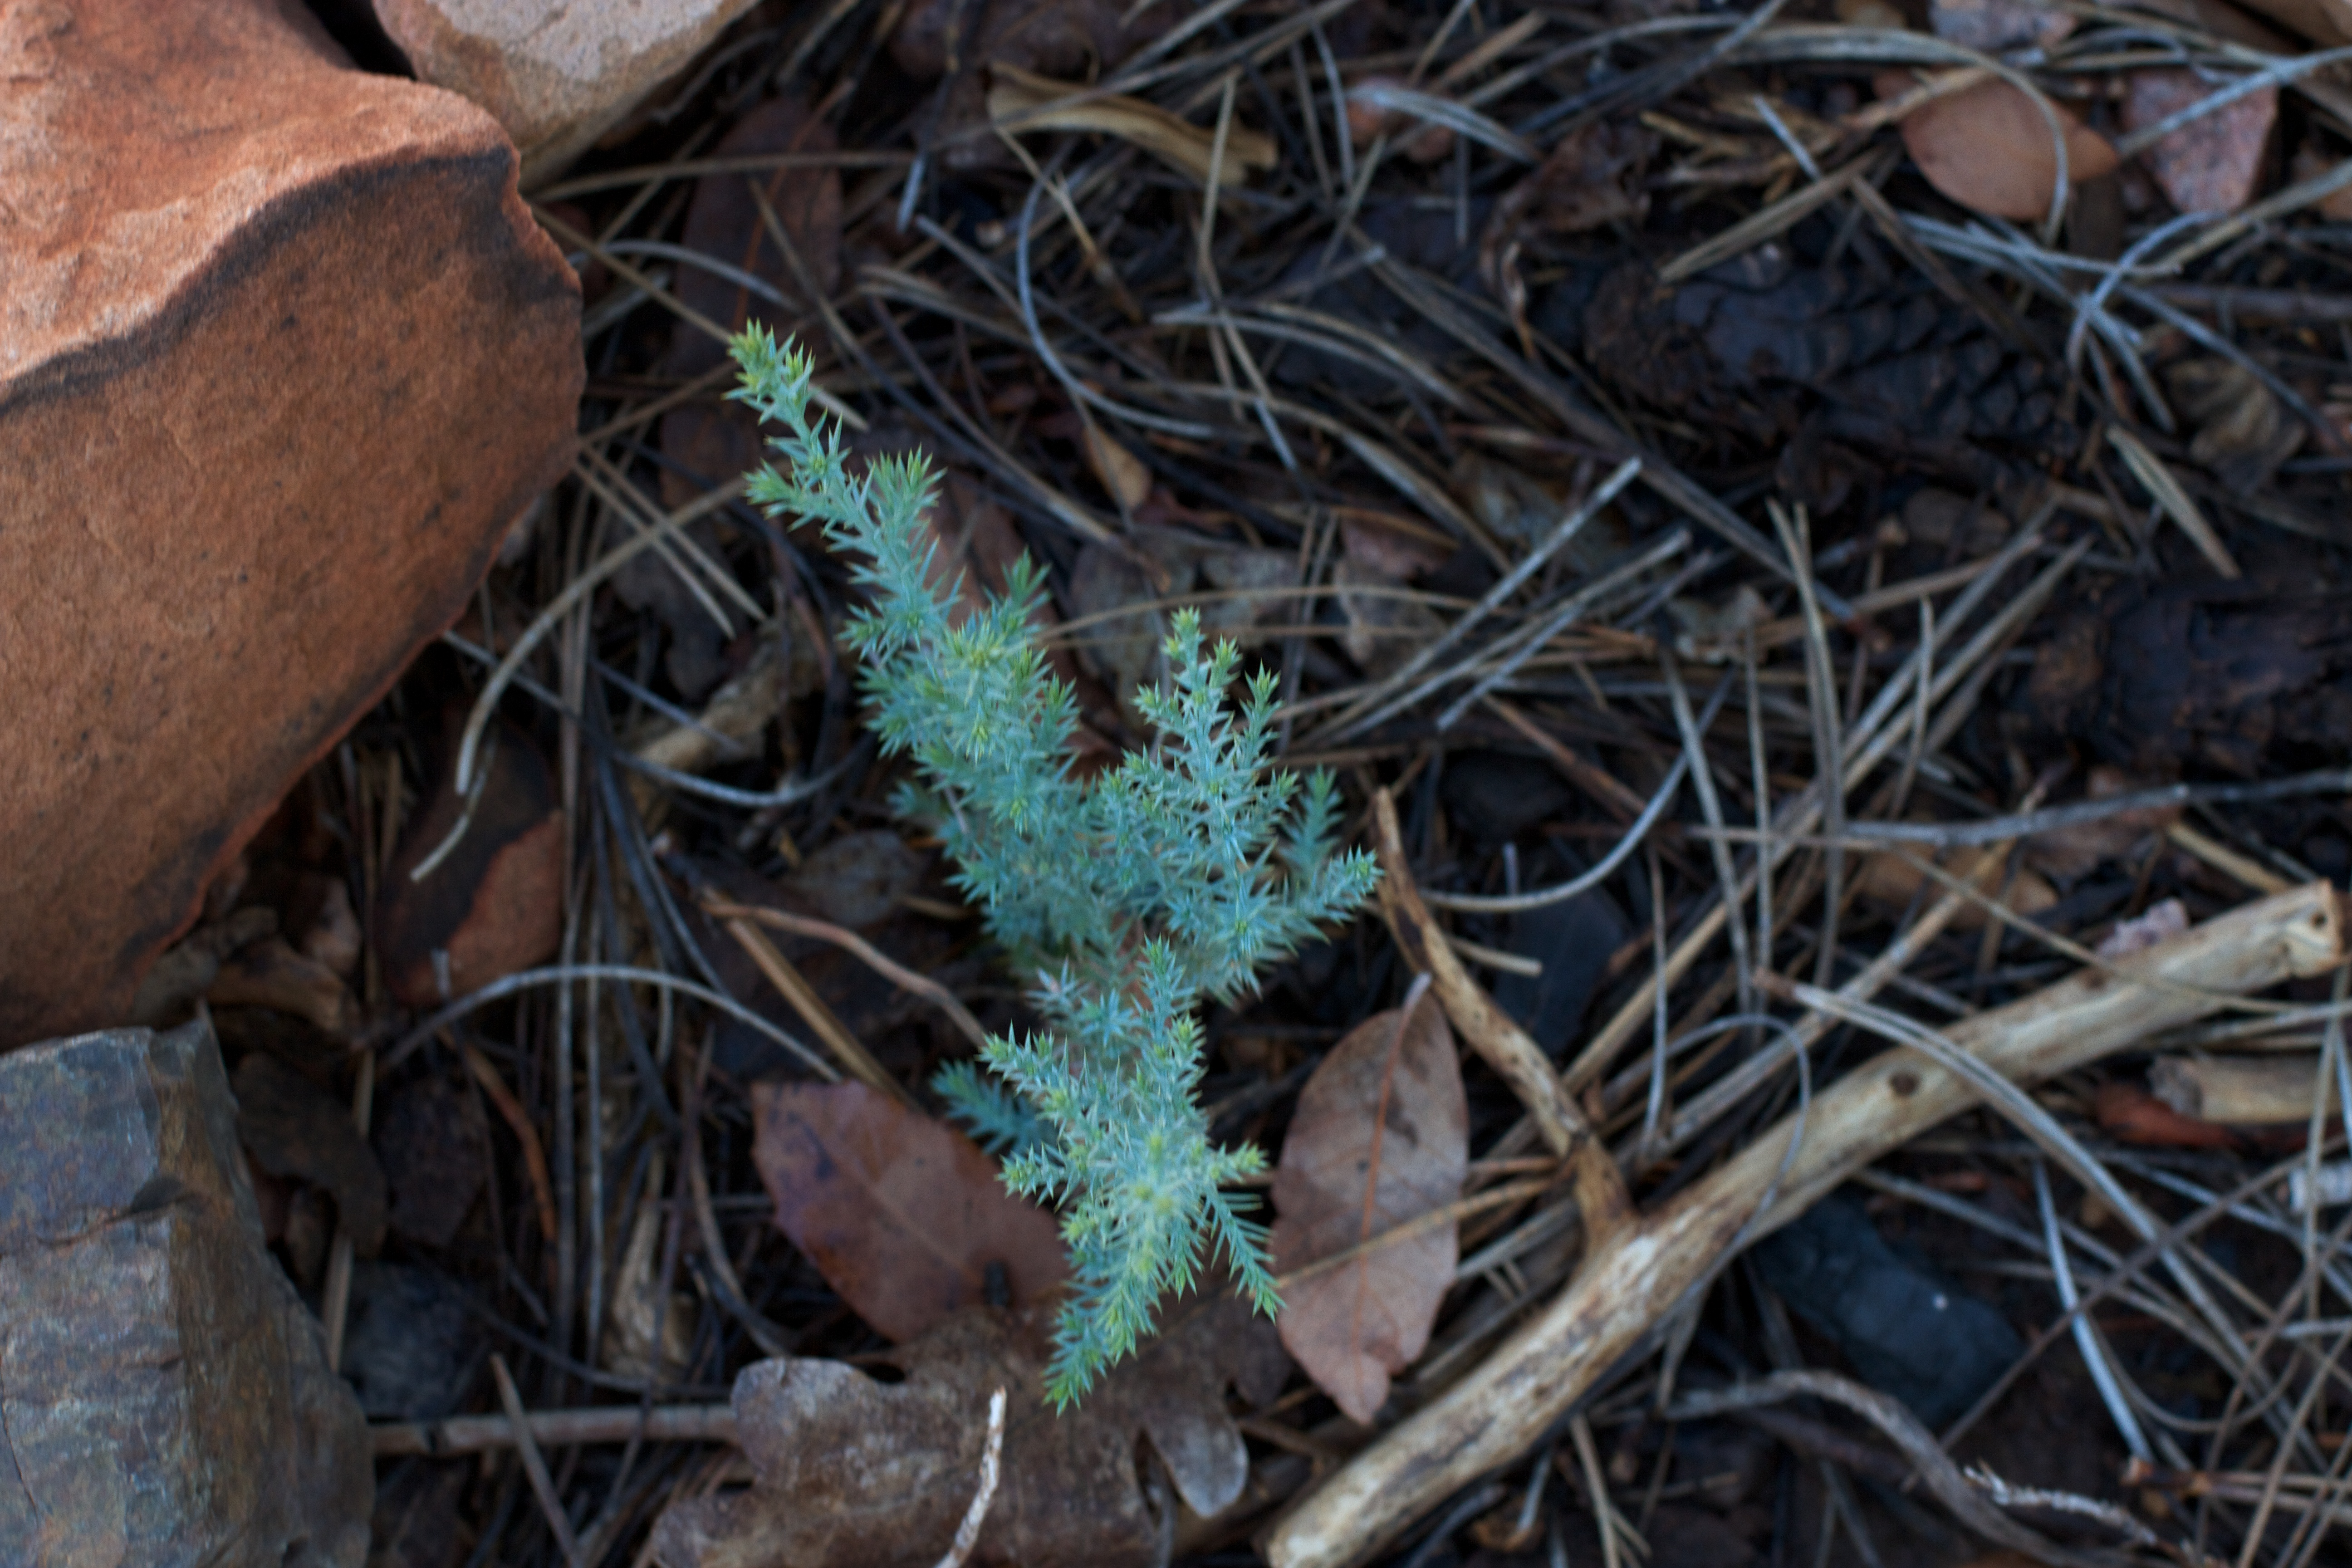
tree, branch, plant, leaf, flower, produce, soil, woody plant, land plant